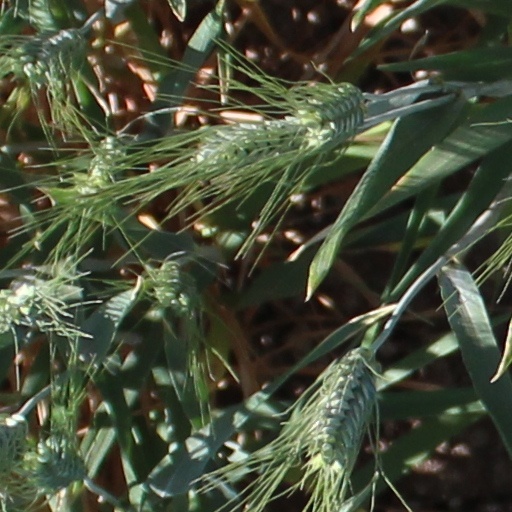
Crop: wheat